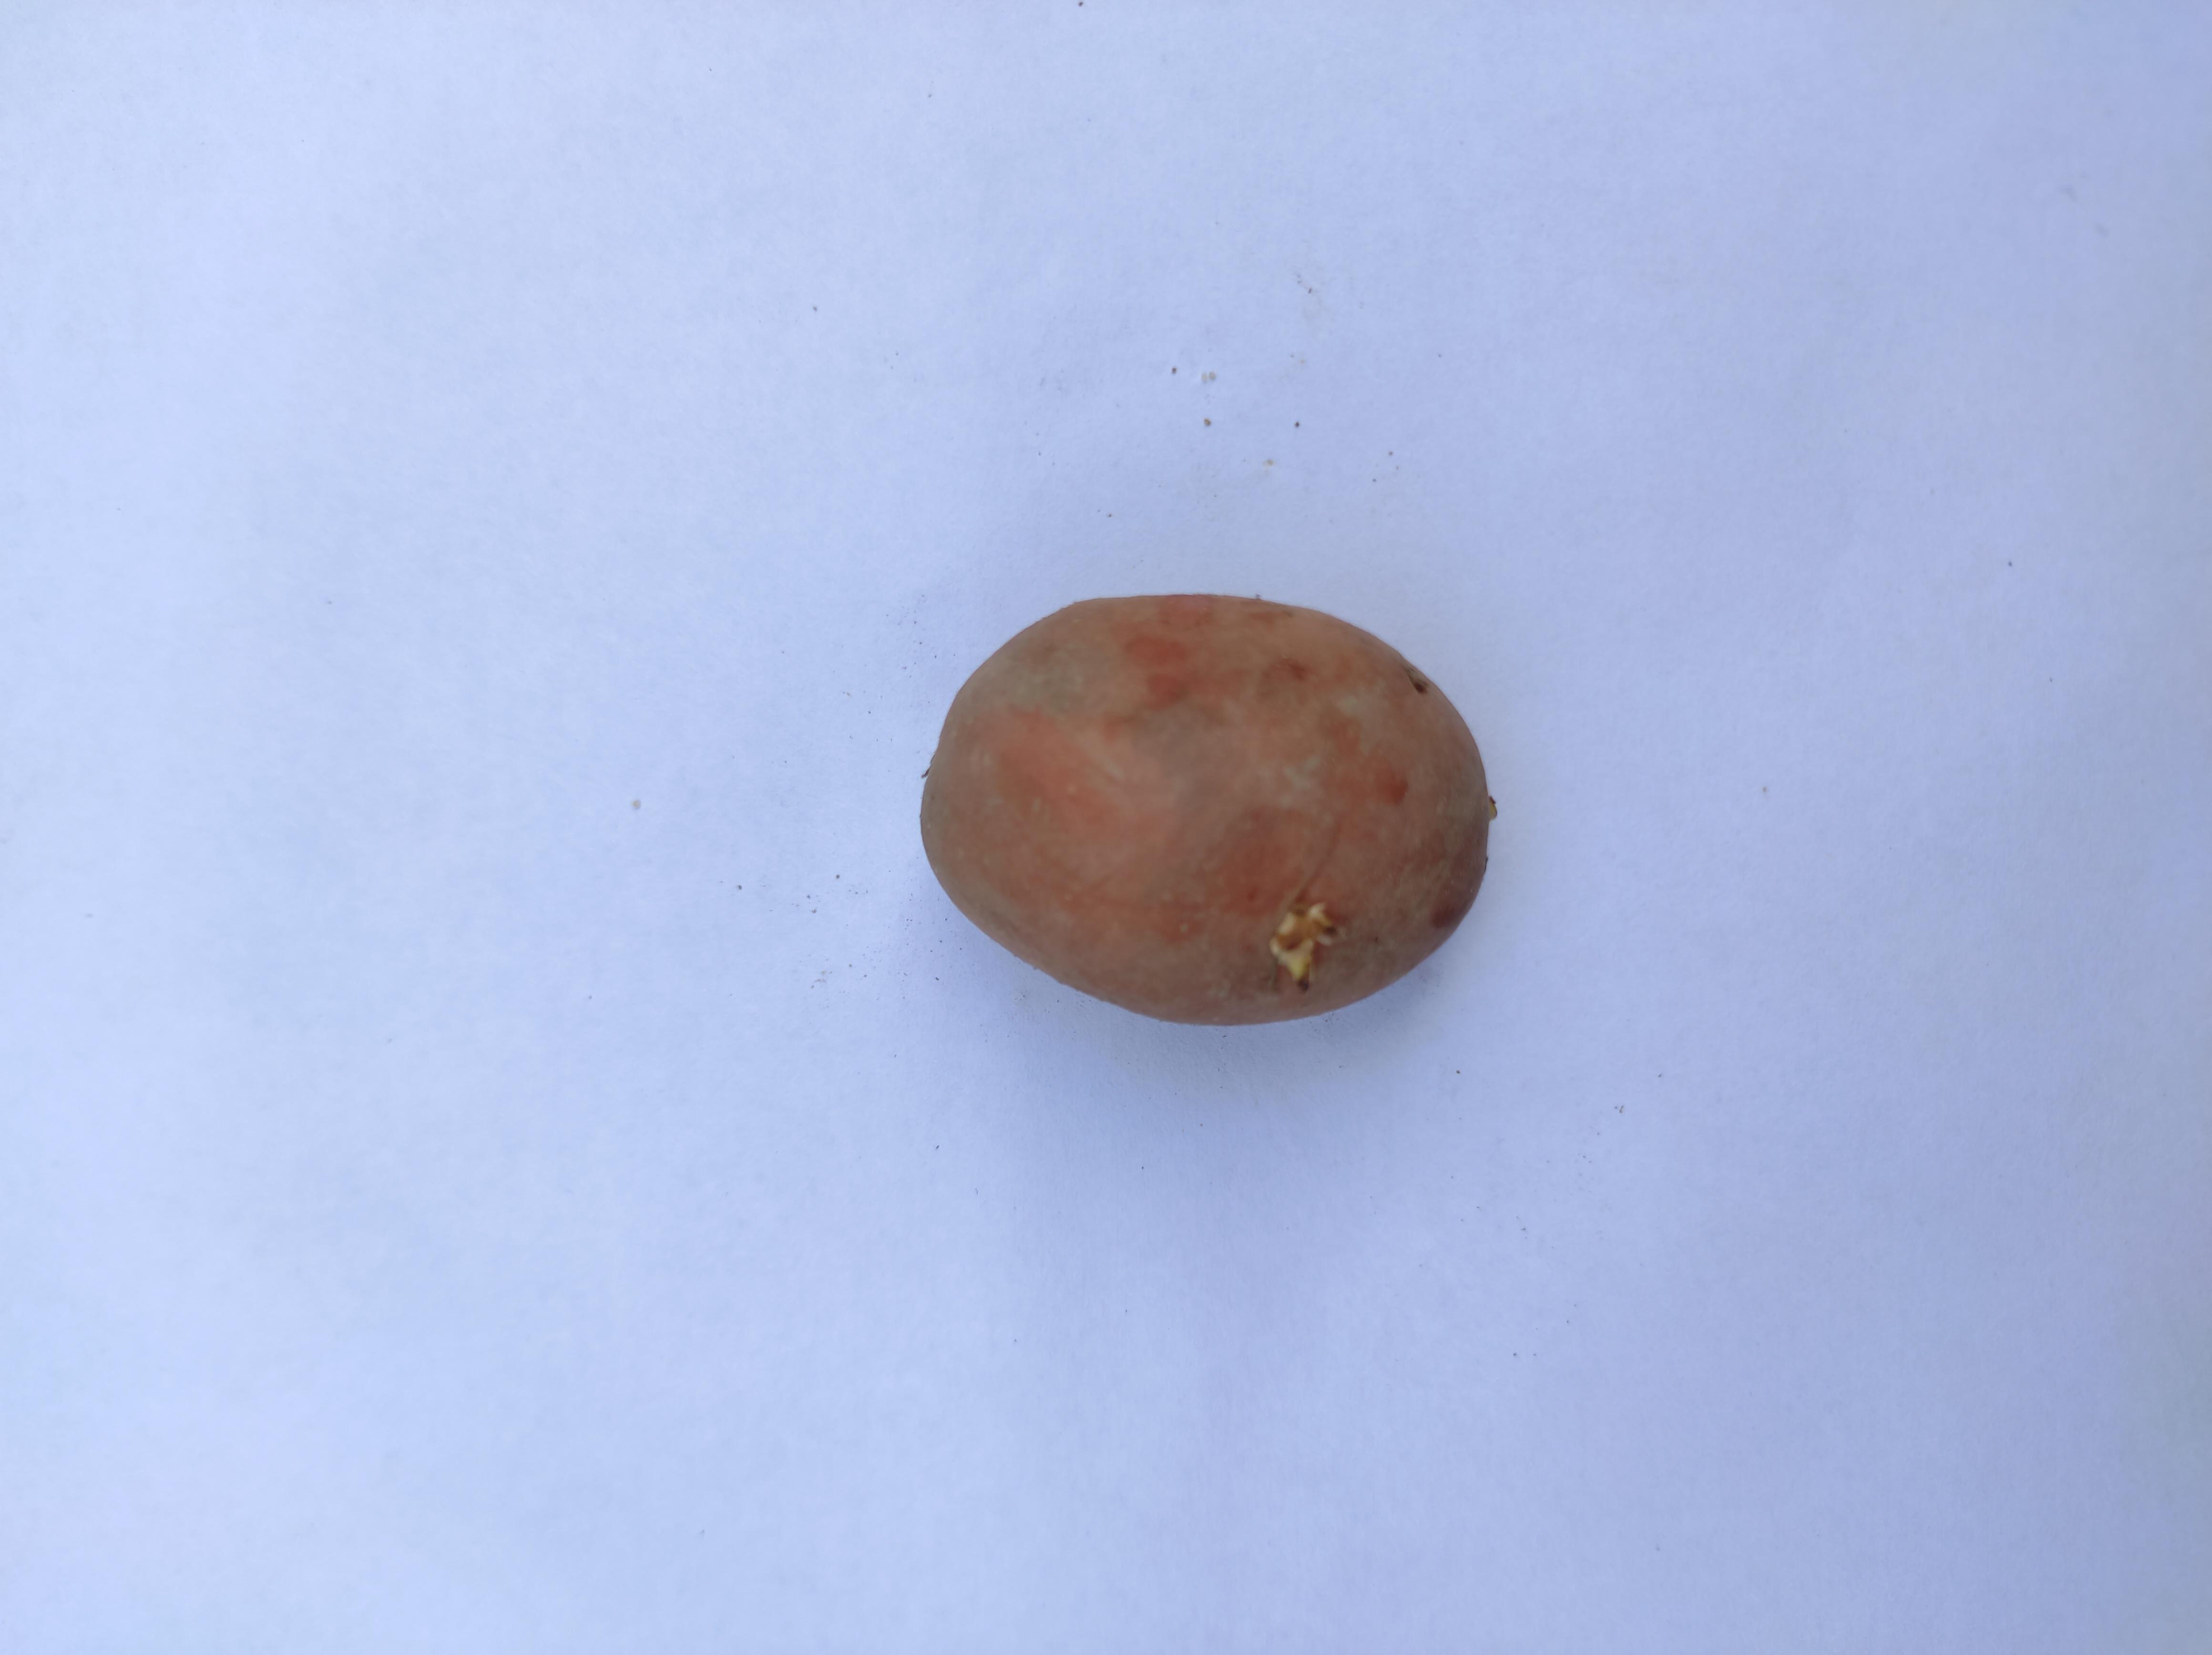
Label: Potato